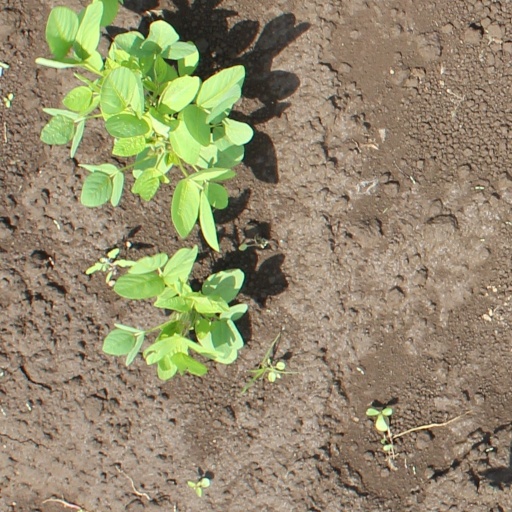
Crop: soybean